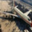
Label: airplane